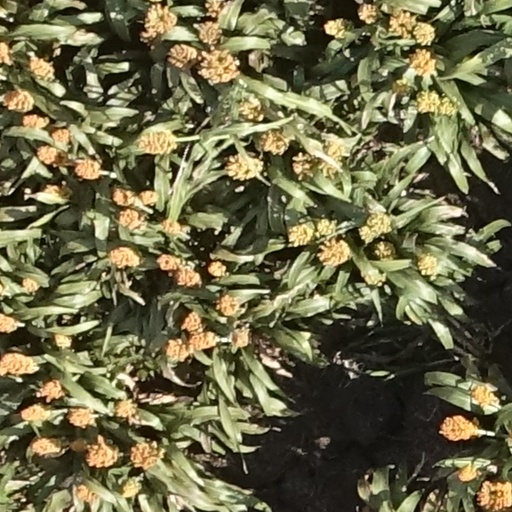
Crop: sorghum